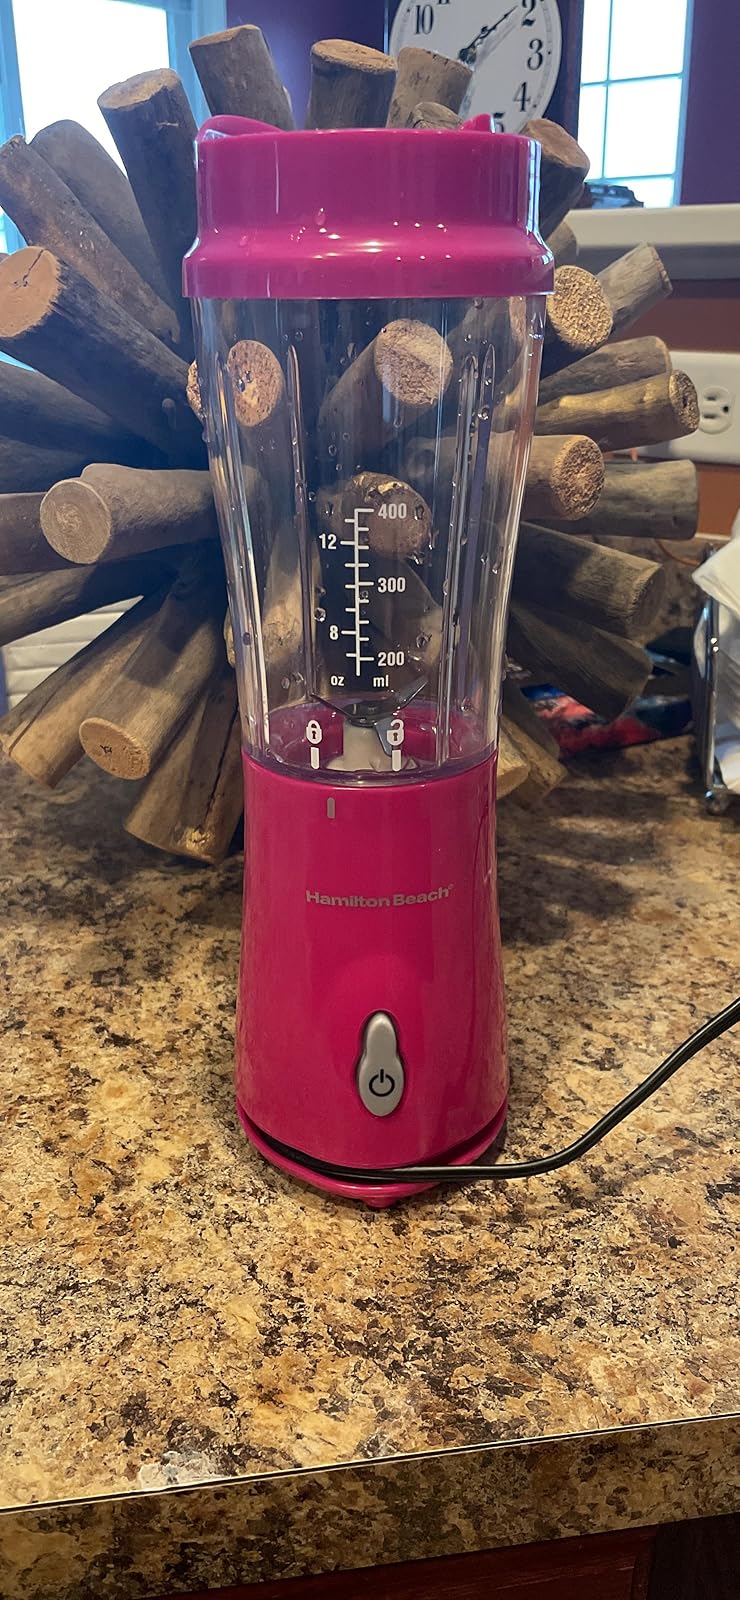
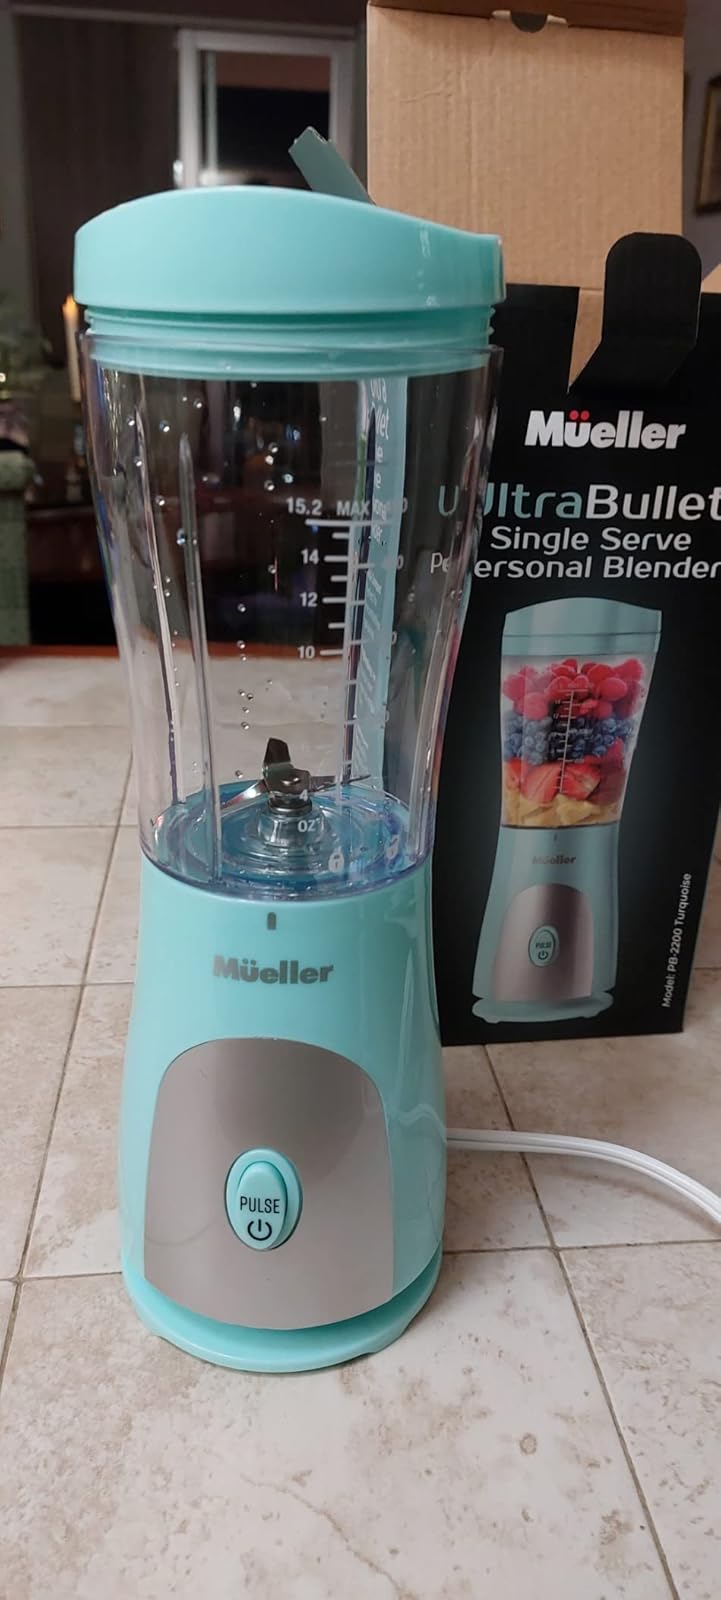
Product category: items_blender
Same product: no